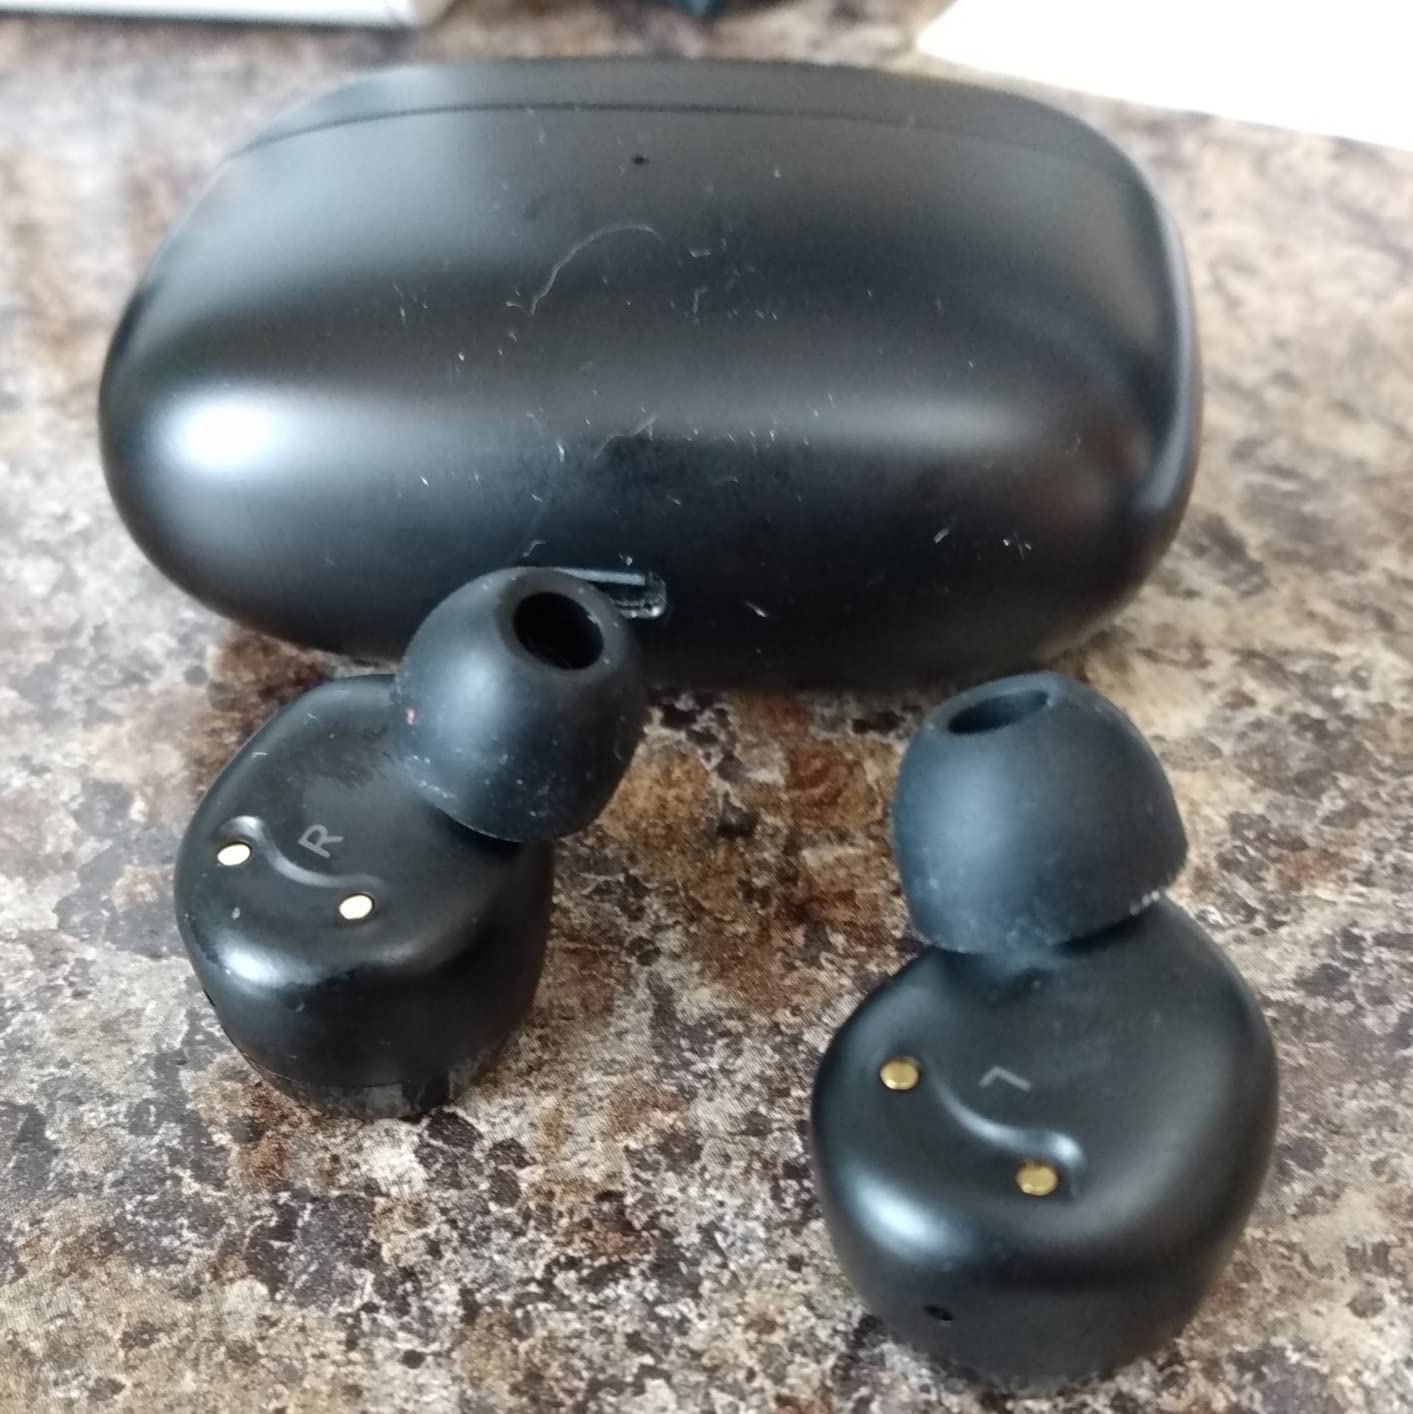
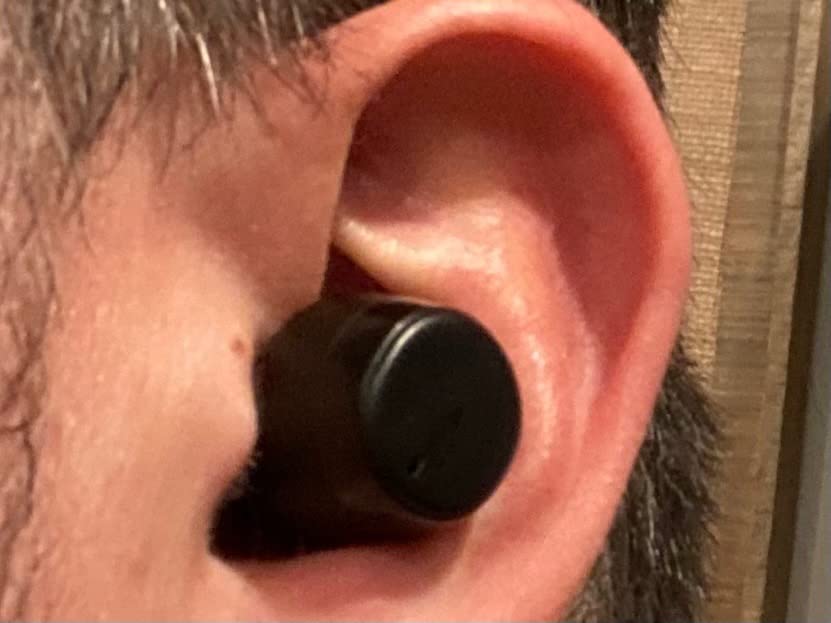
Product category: earbuds
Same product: yes